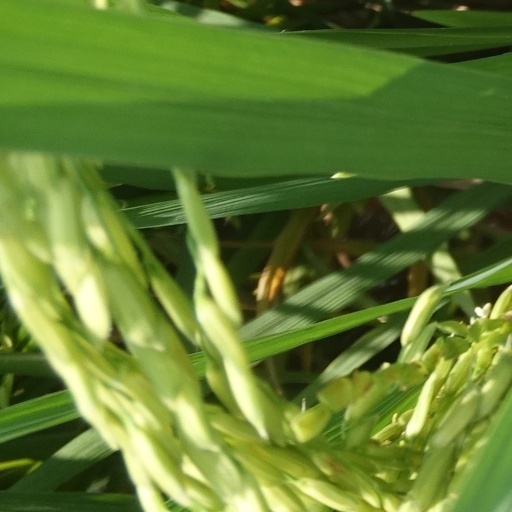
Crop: rice